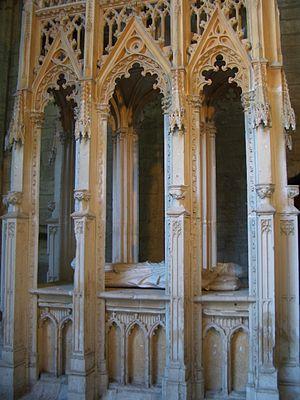
Tombeau gothique d'Innocent VI à la Chartreuse du Val-de-Bénédiction de Villeneuve-lès-Avignon
Innocent VI, né Étienne Aubert à Beyssac en Limousin en 1282 et mort le 12 septembre 1362, est évêque de Noyon et évêque de Clermont, puis il fut le 199ᵉ pape de l’Église catholique à Avignon de 1352 à 1362, succédant au pape Clément VI.